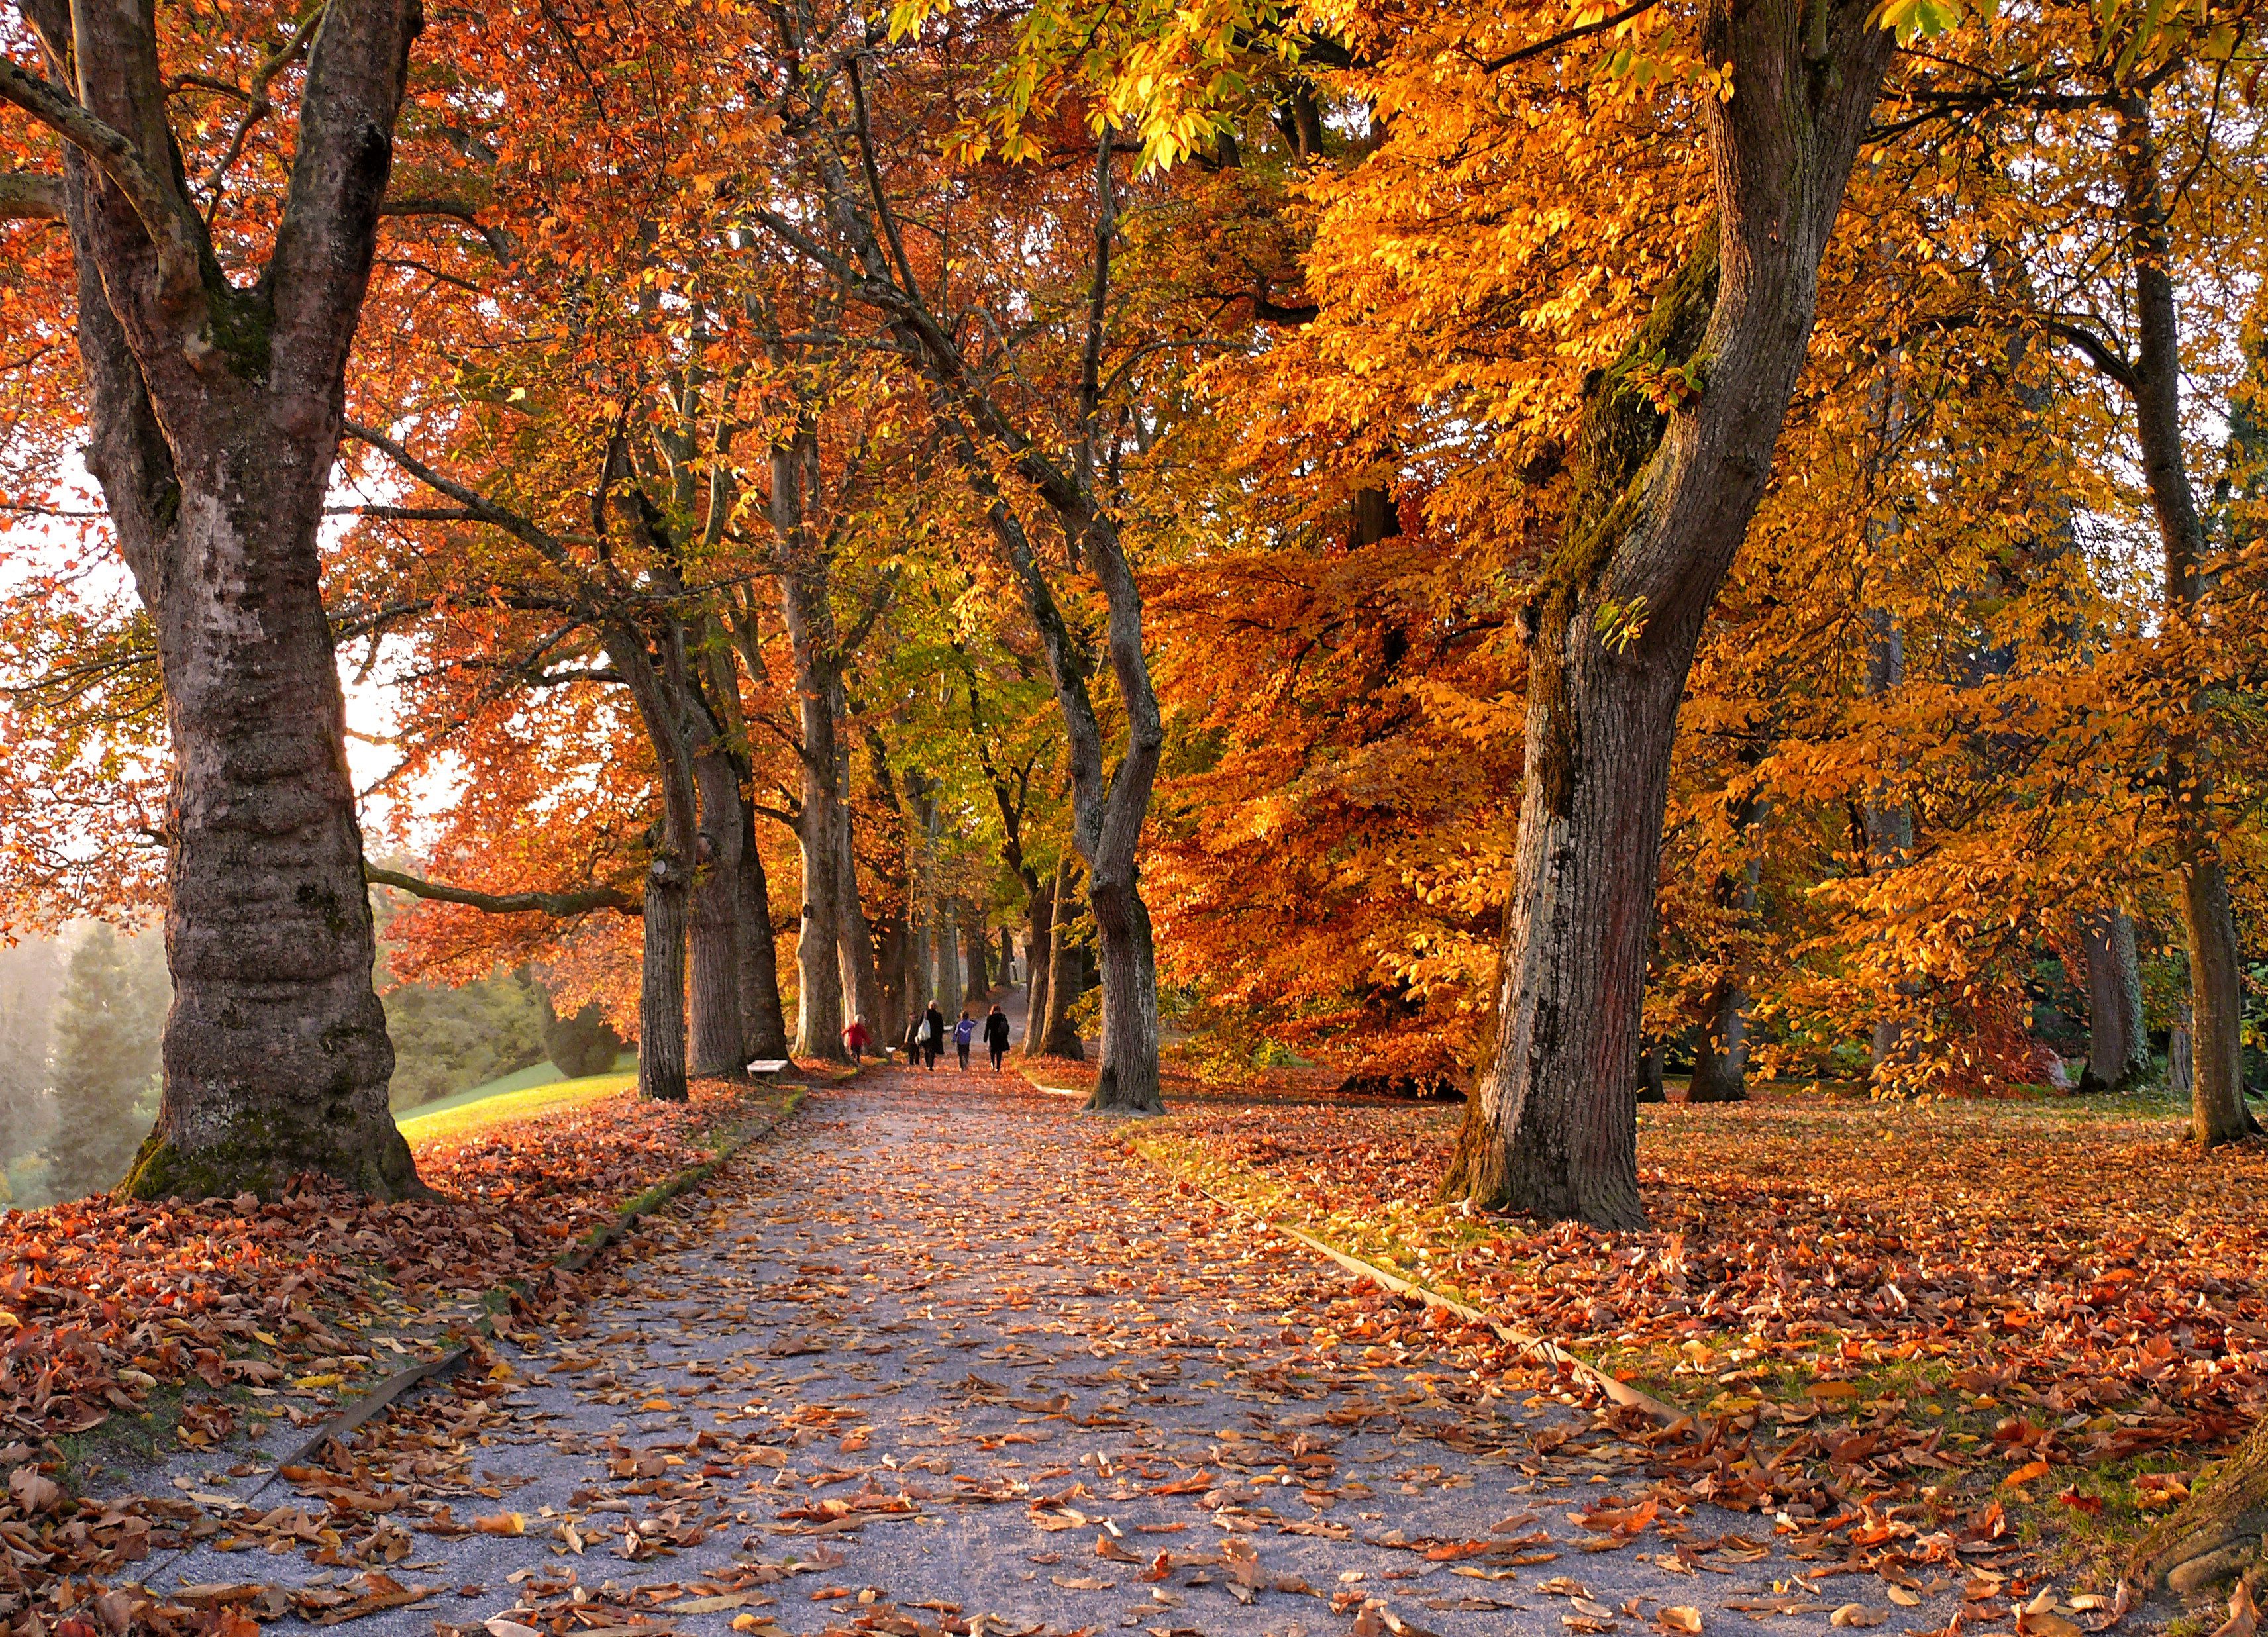
tree, nature, forest, plant, sunlight, morning, leaf, autumn, season, trees, leaves, avenue, deciduous, grove, woodland, fall color, tree lined avenue, woody plant, temperate broadleaf and mixed forest